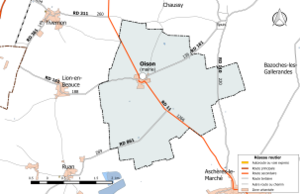
Carte du réseau routier de la commune de fr:Oison (Loiret).
Oison est une commune française, située dans le département du Loiret en région Centre-Val de Loire.